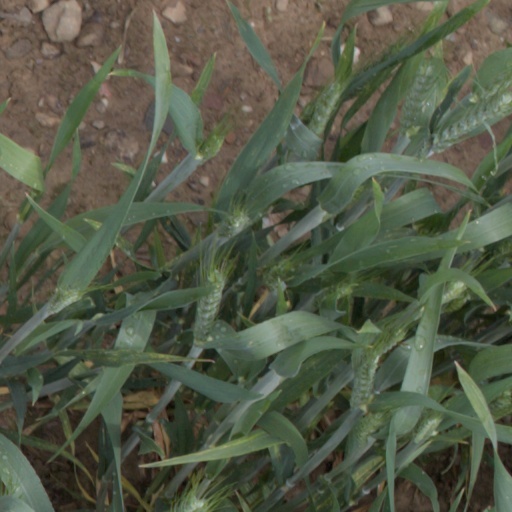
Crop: wheat